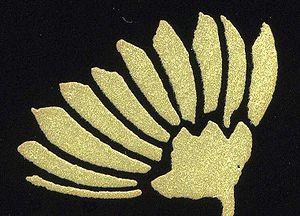
Les biens culturels immatériels du Japon, tels que définis par la loi japonaise pour la protection des biens culturels, sont des éléments du patrimoine culturel du Japon d'une haute valeur historique ou artistique comme le théâtre, la musique et les techniques artisanales. Le terme se réfère exclusivement aux compétences humaines possédées par des individus ou des groupes et qui sont indispensables pour produire les Biens Culturels.
La laque est une résine issue de la sève, en général très toxique, de divers arbustes de la famille des Anacardiacées. Celle-ci forme en séchant un revêtement solide, résistant aux intempéries que l'on nomme également la laque.